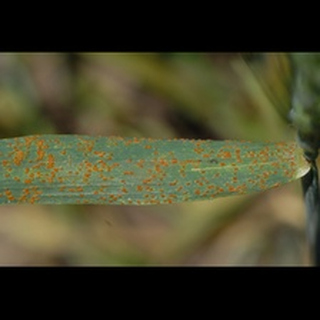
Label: wheat_brown_rust